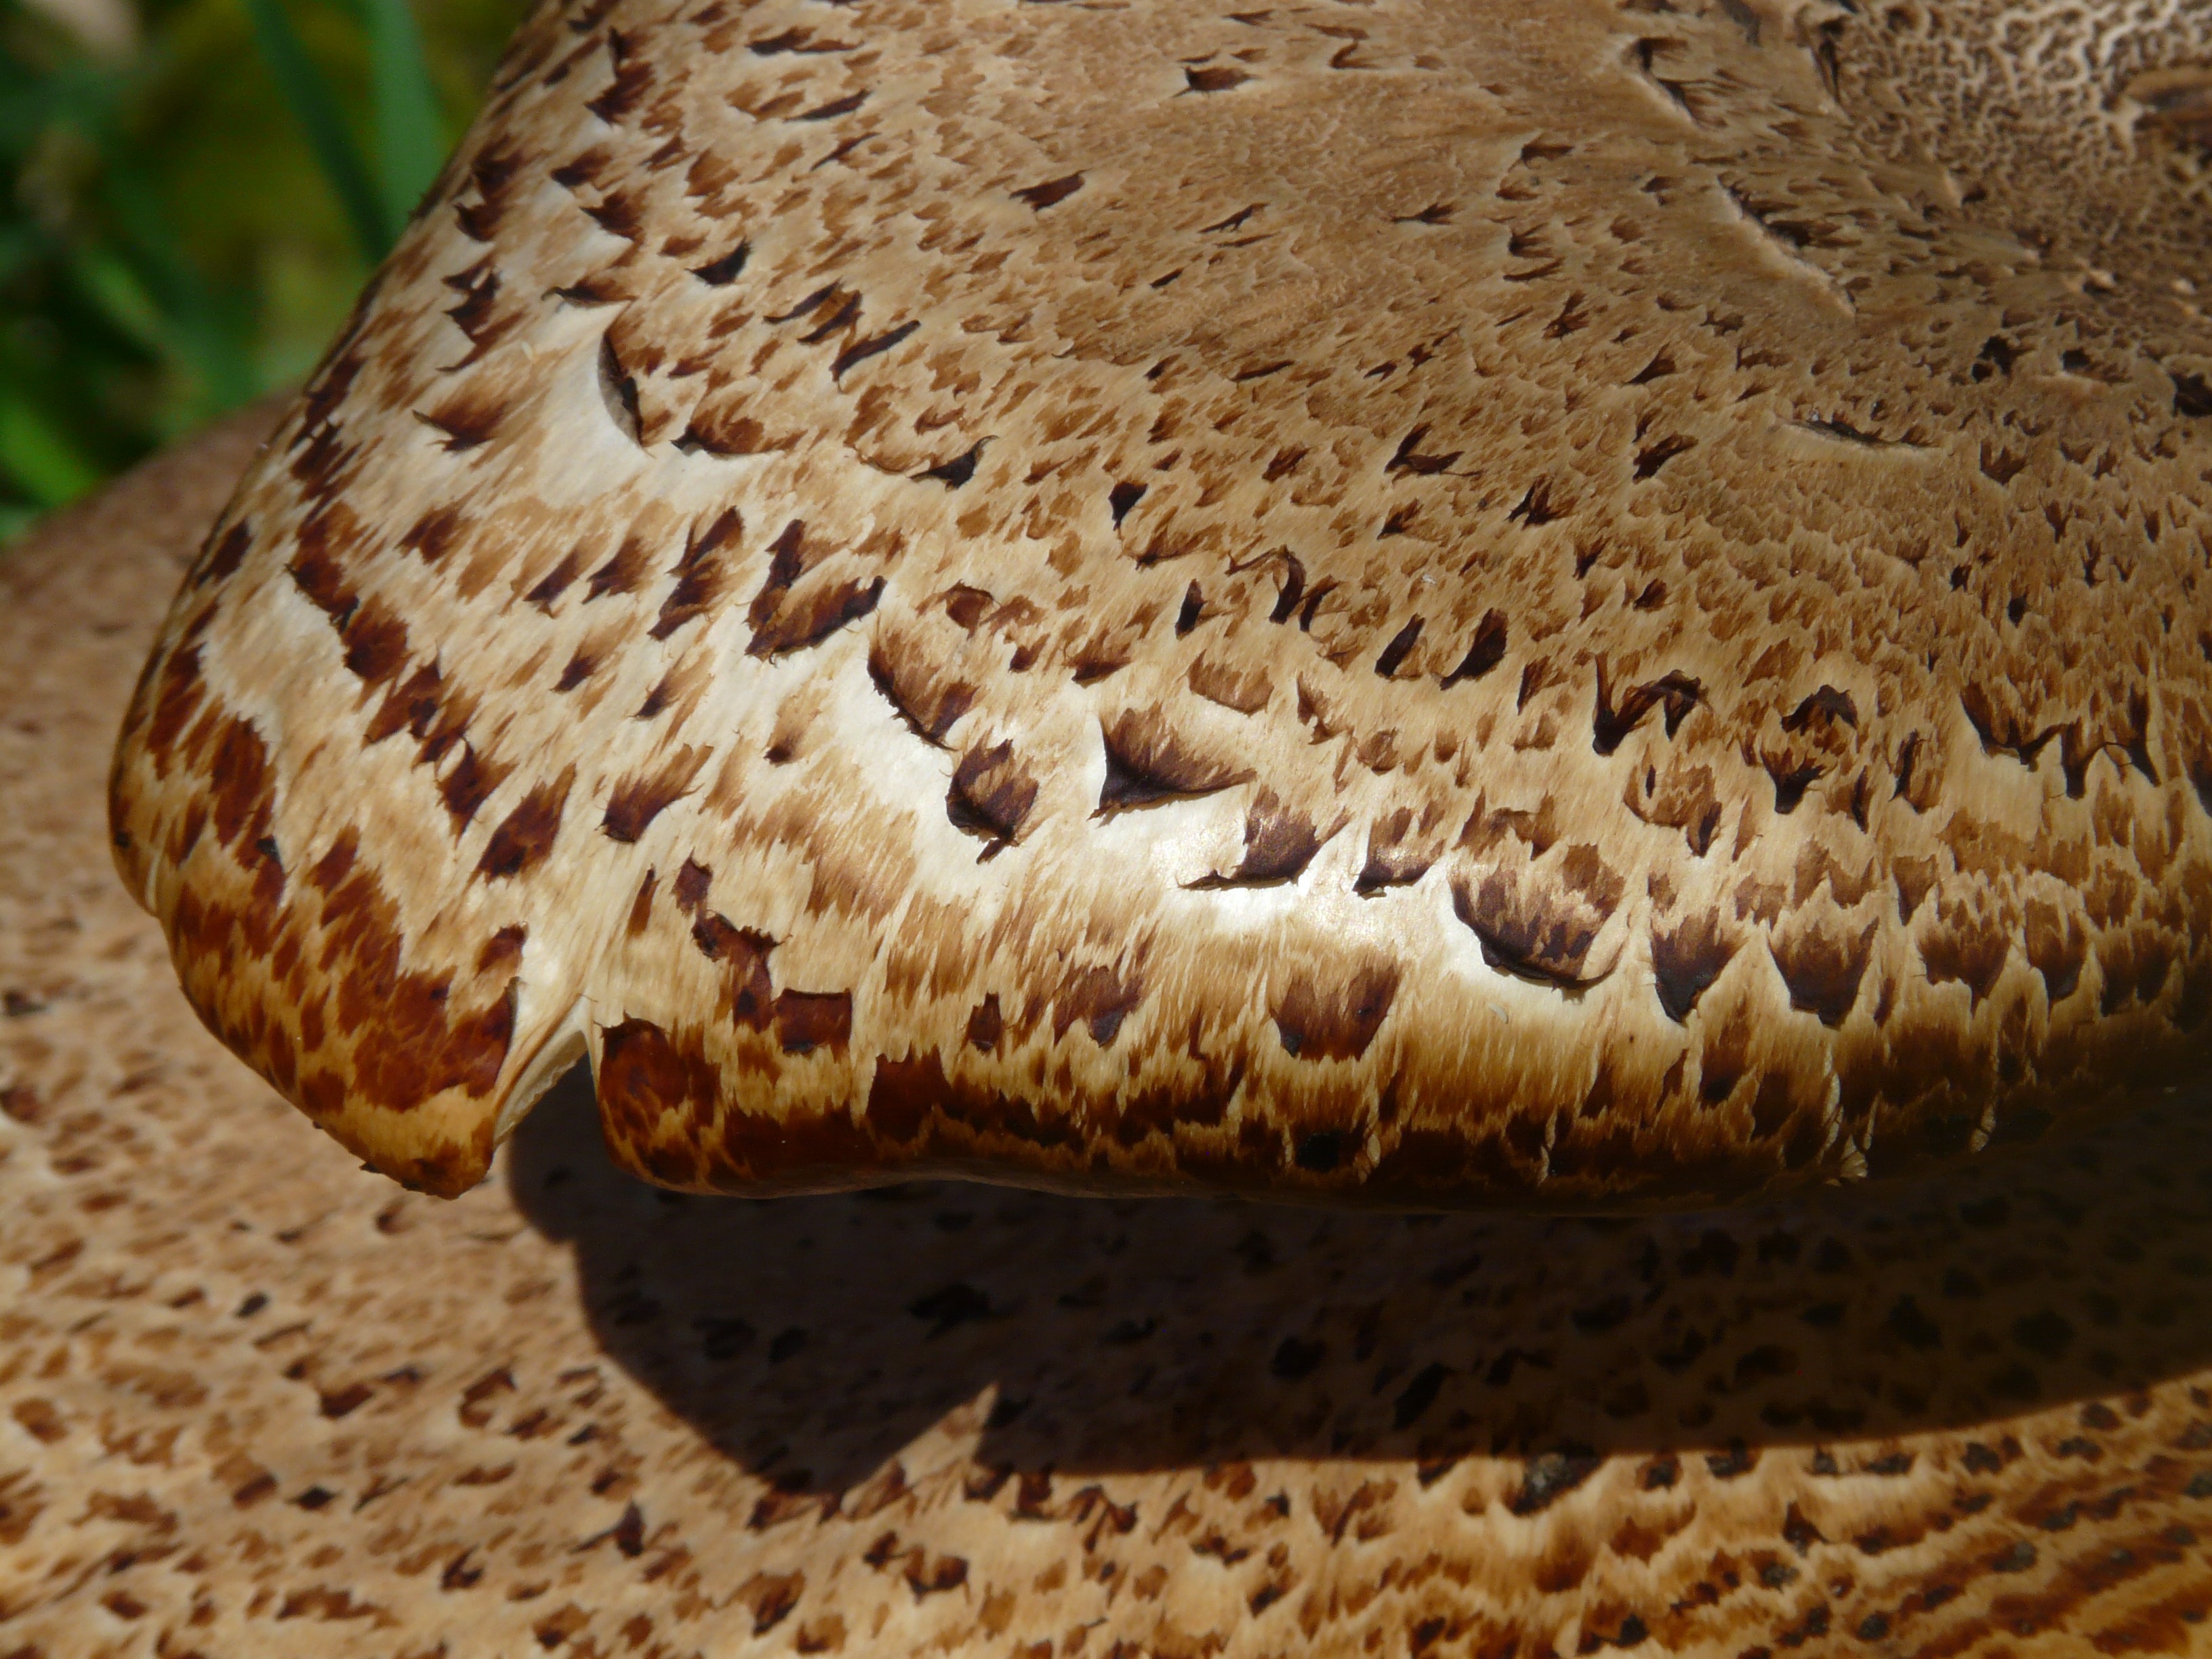
structure, wood, log, pattern, food, mushroom, scale, carving, tree stump, edible, fungal species, tree fungus, macro photography, grass family, polyporus, polyporus squamosus, polyporus squamosus stalk, shaft squamosus, polyporaceae